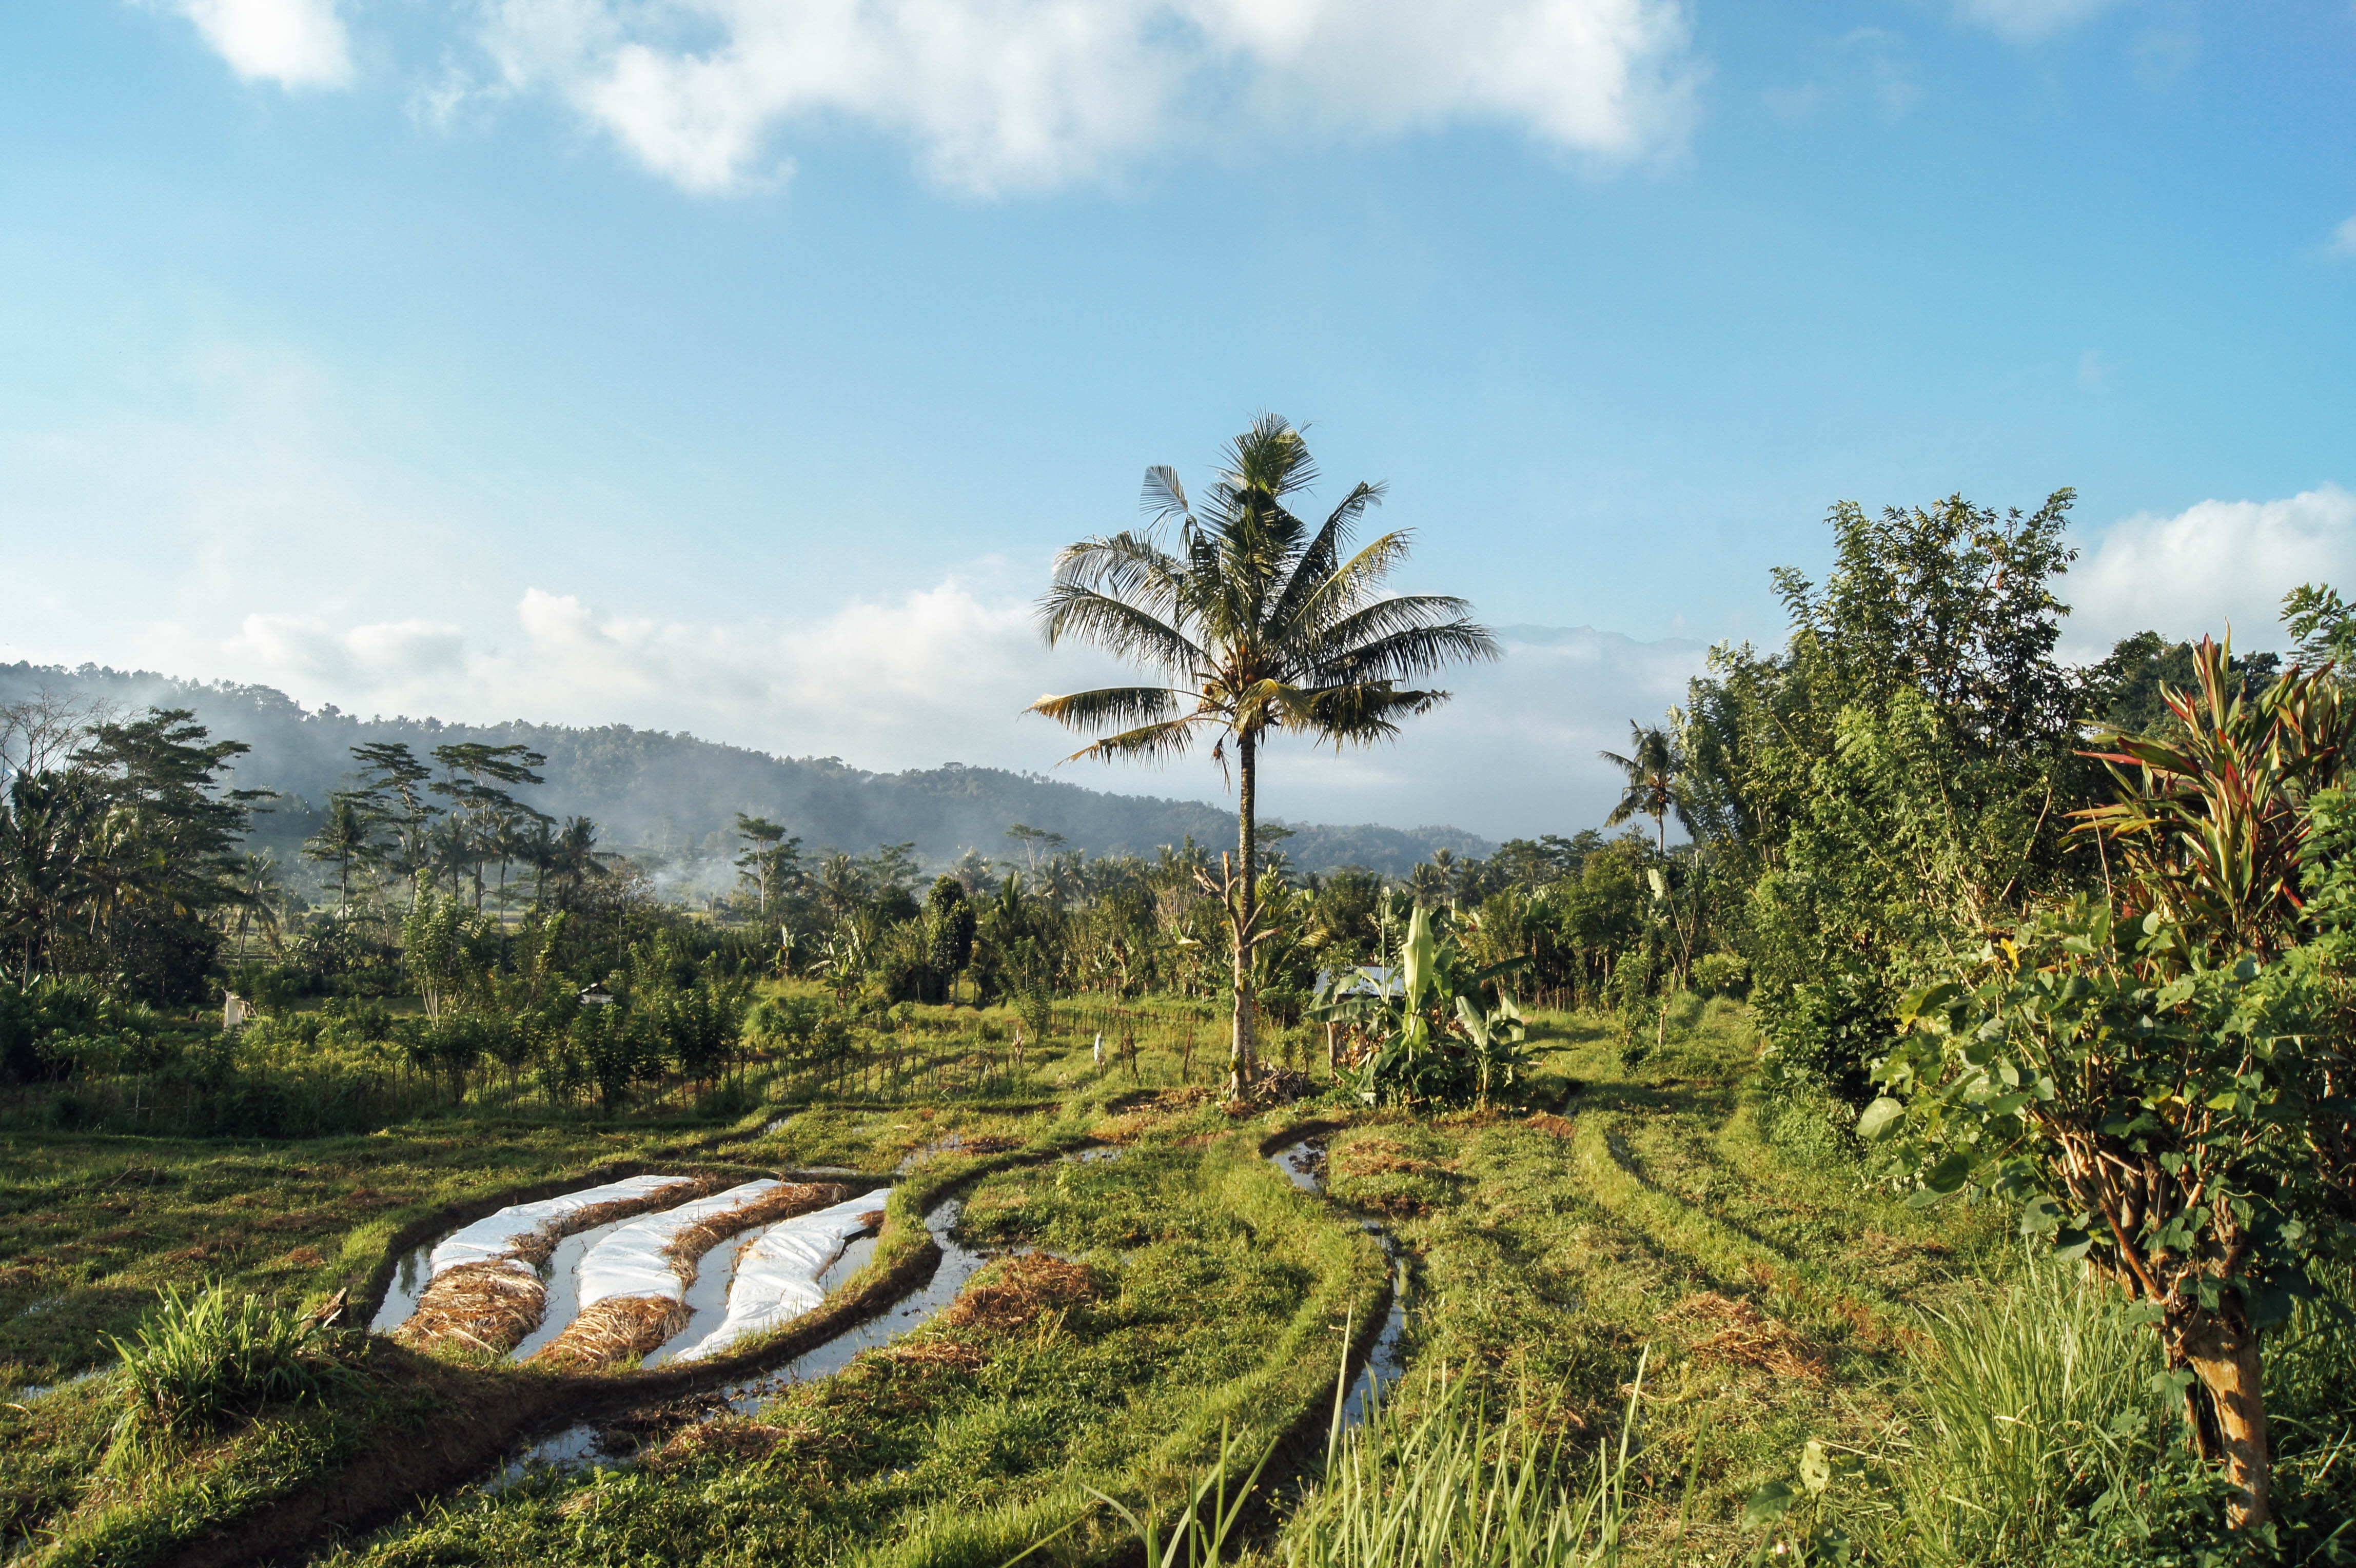
landscape, tree, forest, hill, jungle, flora, vegetation, rainforest, plantation, habitat, tropics, ecosystem, rural area, natural environment, woody plant, arecales